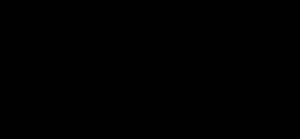
Le Traité d'optique est un ouvrage en sept volumes, traitant de domaines scientifiques variés, l’optique, la physique, les mathématiques, la médecine, l’anatomie et la psychologie, écrit par le scientifique arabe Alhazen, entre 1015 et 1021, alors qu'il était en résidence surveillée au Caire, en Égypte. Le livre a eu une influence importante sur le développement de l'optique et de la science en général car il a transformé radicalement la connaissance de la lumière et de la vision, et a introduit la méthode scientifique expérimentale. En conséquence, Alhazen est considéré comme le père de l'optique moderne, le pionnier de la méthode scientifique moderne et le fondateur de la physique expérimentale et certains, pour ces raisons, l’ont décrit comme le premier scientifique. Le Traité d'optique a été classé aux côtés du Philosophiae Naturalis Principia Mathematica d’Isaac Newton comme l'un des livres les plus importants de l’histoire de la physique, à l’origine d'une véritable révolution scientifique dans le domaine de l’optique et de la perception visuelle.